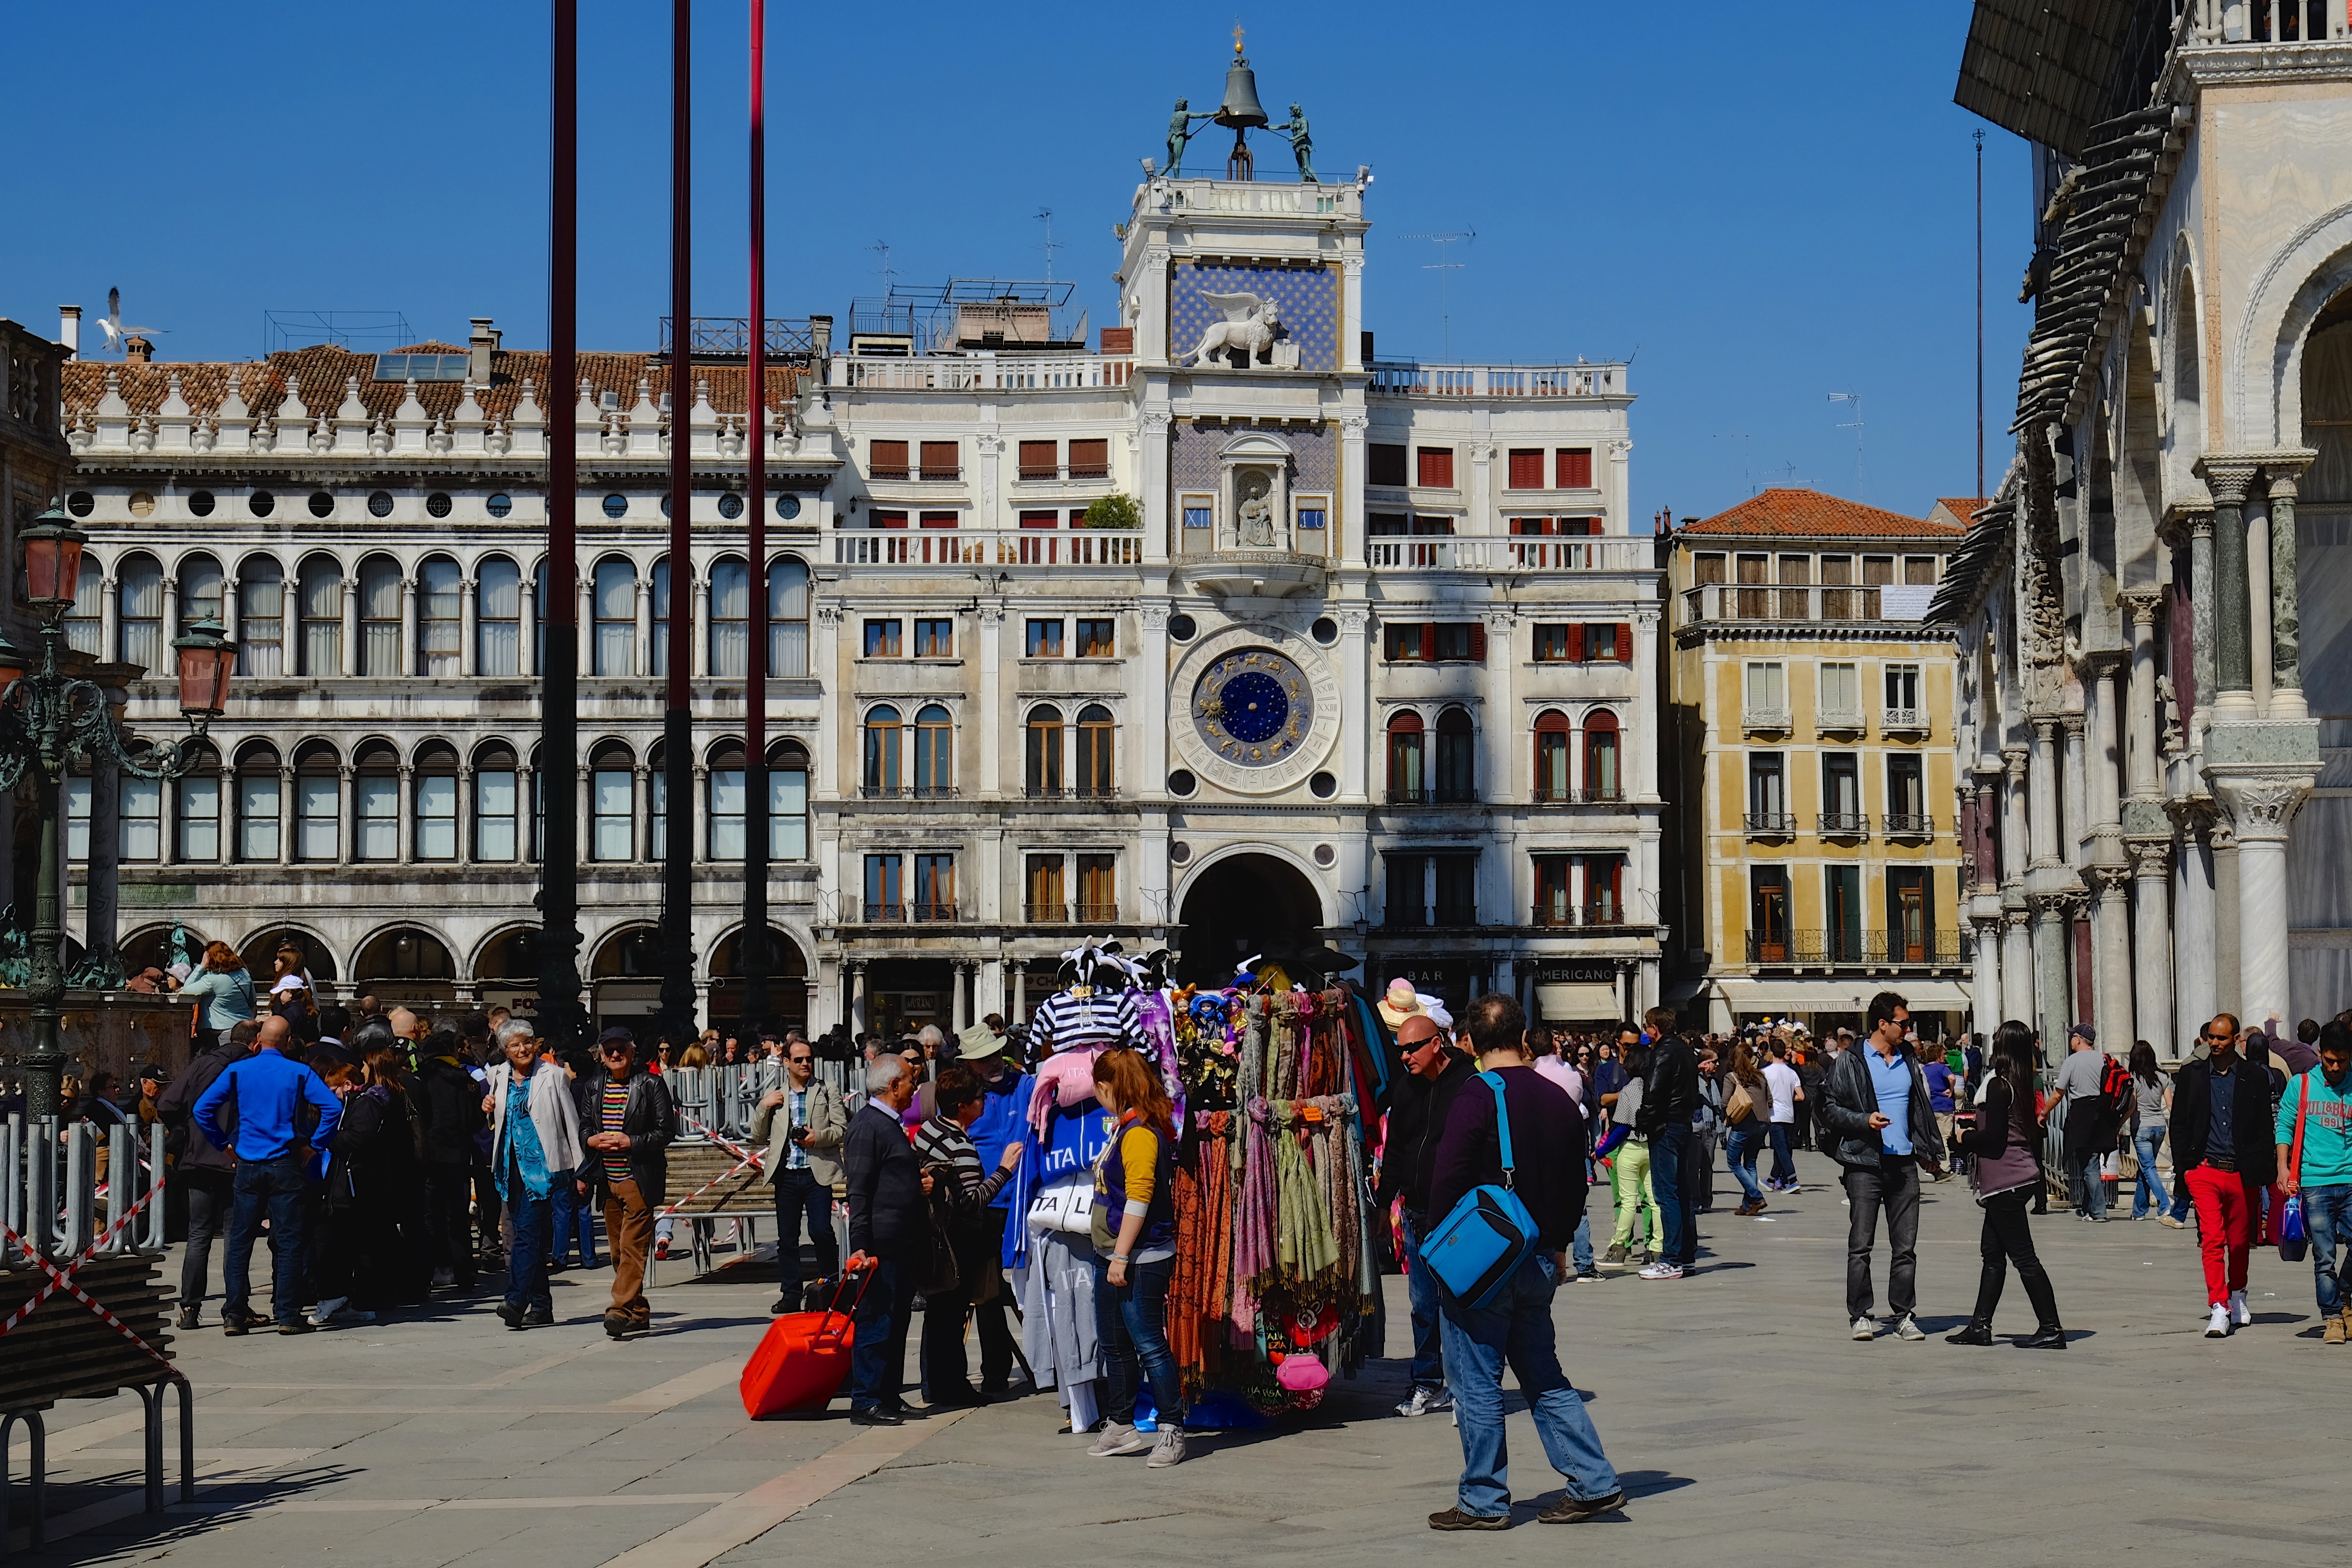
pedestrian, street, town, palace, city, crowd, cityscape, downtown, travel, plaza, landmark, italy, venice, tourism, town square, tours, human settlement